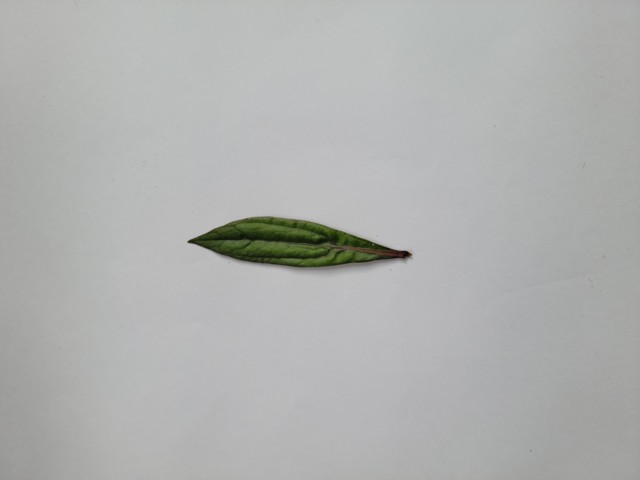
Plant: ayapan